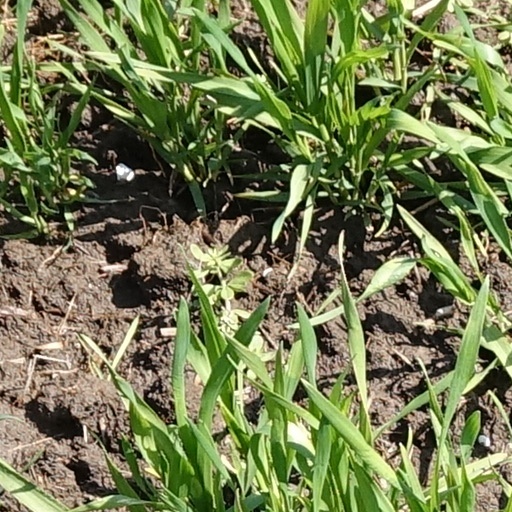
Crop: wheat